Heinrich Rieger

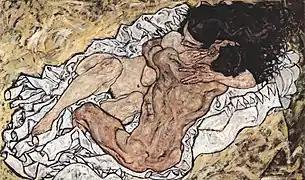
The Embrace by Egon Schiele, oil on canvas, formerly part of the Rieger Collection - today owned by the Austrian Gallery Belvedere.

Rieger began collecting contemporary works of art around 1900. He often accepted works of art from penniless artists instead of money as payment for dental treatments. This brought him into contact with young artists such as Egon Schiele and Oskar Kokoschka, who were then living in Vienna, and became their sponsor. This is how the core of his collection came into being. Through further acquisitions, Rieger's collection became one of the most important of Austrian modern art alongside the Oskar Reichert collection. During the First World War, Rieger acquired over 120 works. In the years up to 1921, the inventory grew again by more than 250 works by young painters such as Käthe Kollwitz, Anton Faistauer, Karl Sterrer, Albin Egger-Lienz, Liebermann, and Franz Stuck.